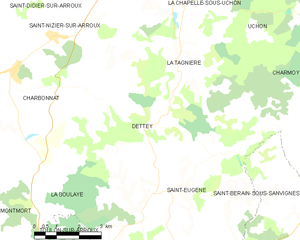
Carte des communes françaises